Coal mining

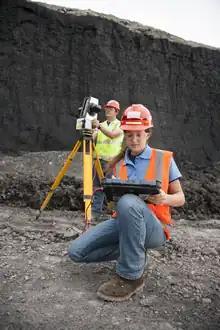
Laser profiling of a mine site by a coal miner using a Maptek I-site laser scanner in 2014

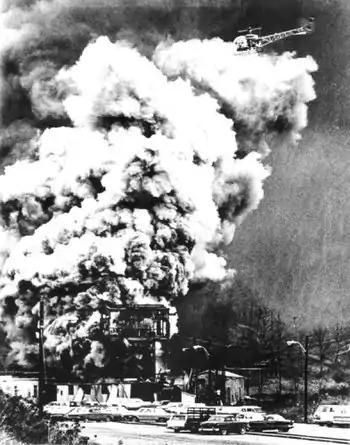
The Farmington Mine disaster, which killed 78 people in West Virginia in 1968

Coal is mined commercially in over 50 countries. 7,921 million metric tons (Mt) of coal were produced in 2019, a 70% increase over the 20 years since 1999. In 2018, the world production of brown coal (lignite) was 803.2 Mt, with Germany the world's largest producer at 166.3 Mt. China is most likely the second largest producer and consumer of lignite globally although specific lignite production data is not made available.